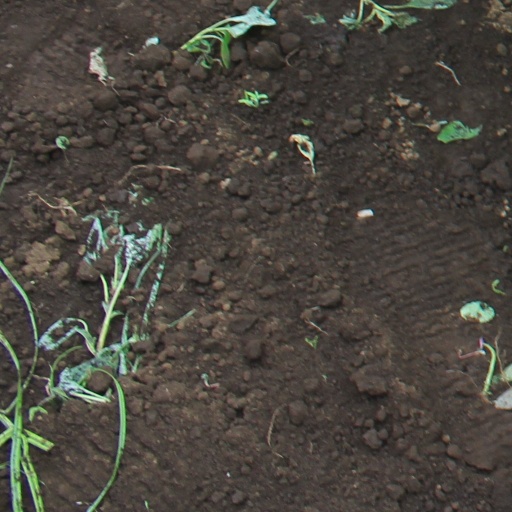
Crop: soybean